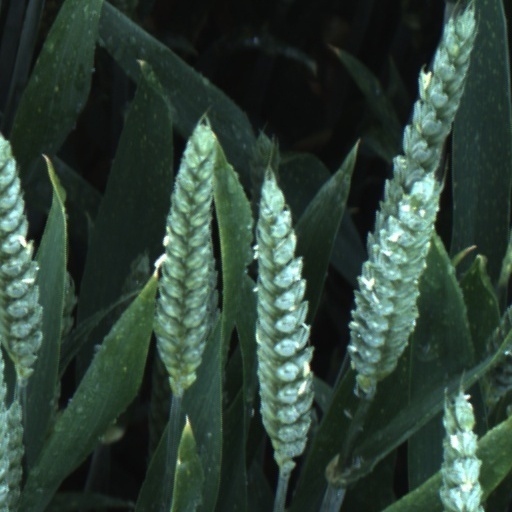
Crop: wheat